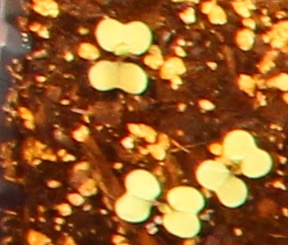
Label: Canola